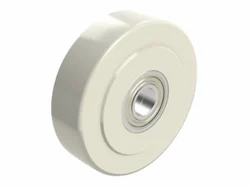
Label: Nylon_Roller_Wheel